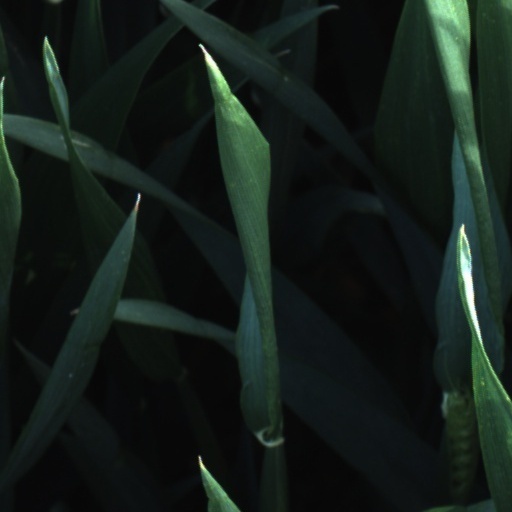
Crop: wheat